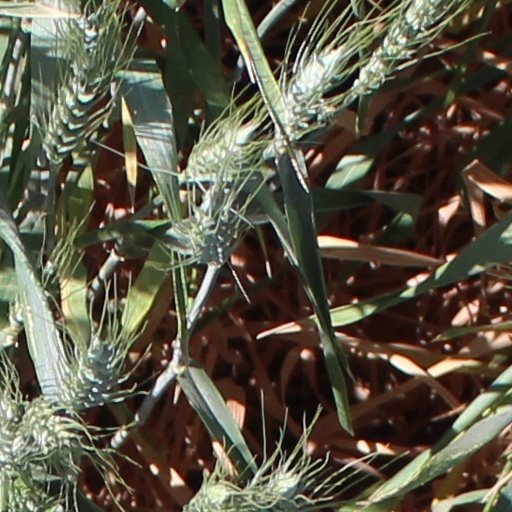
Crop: wheat